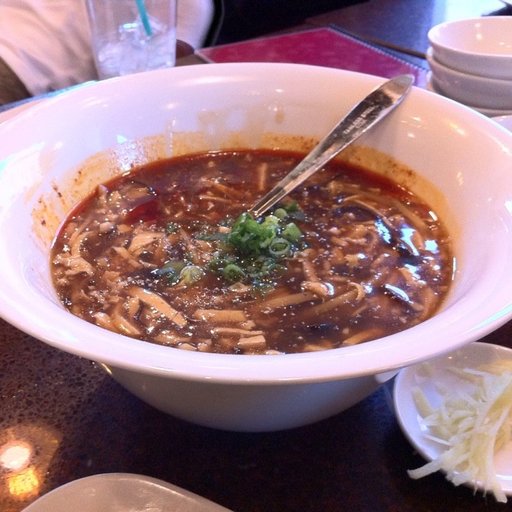
Label: hot_and_sour_soup